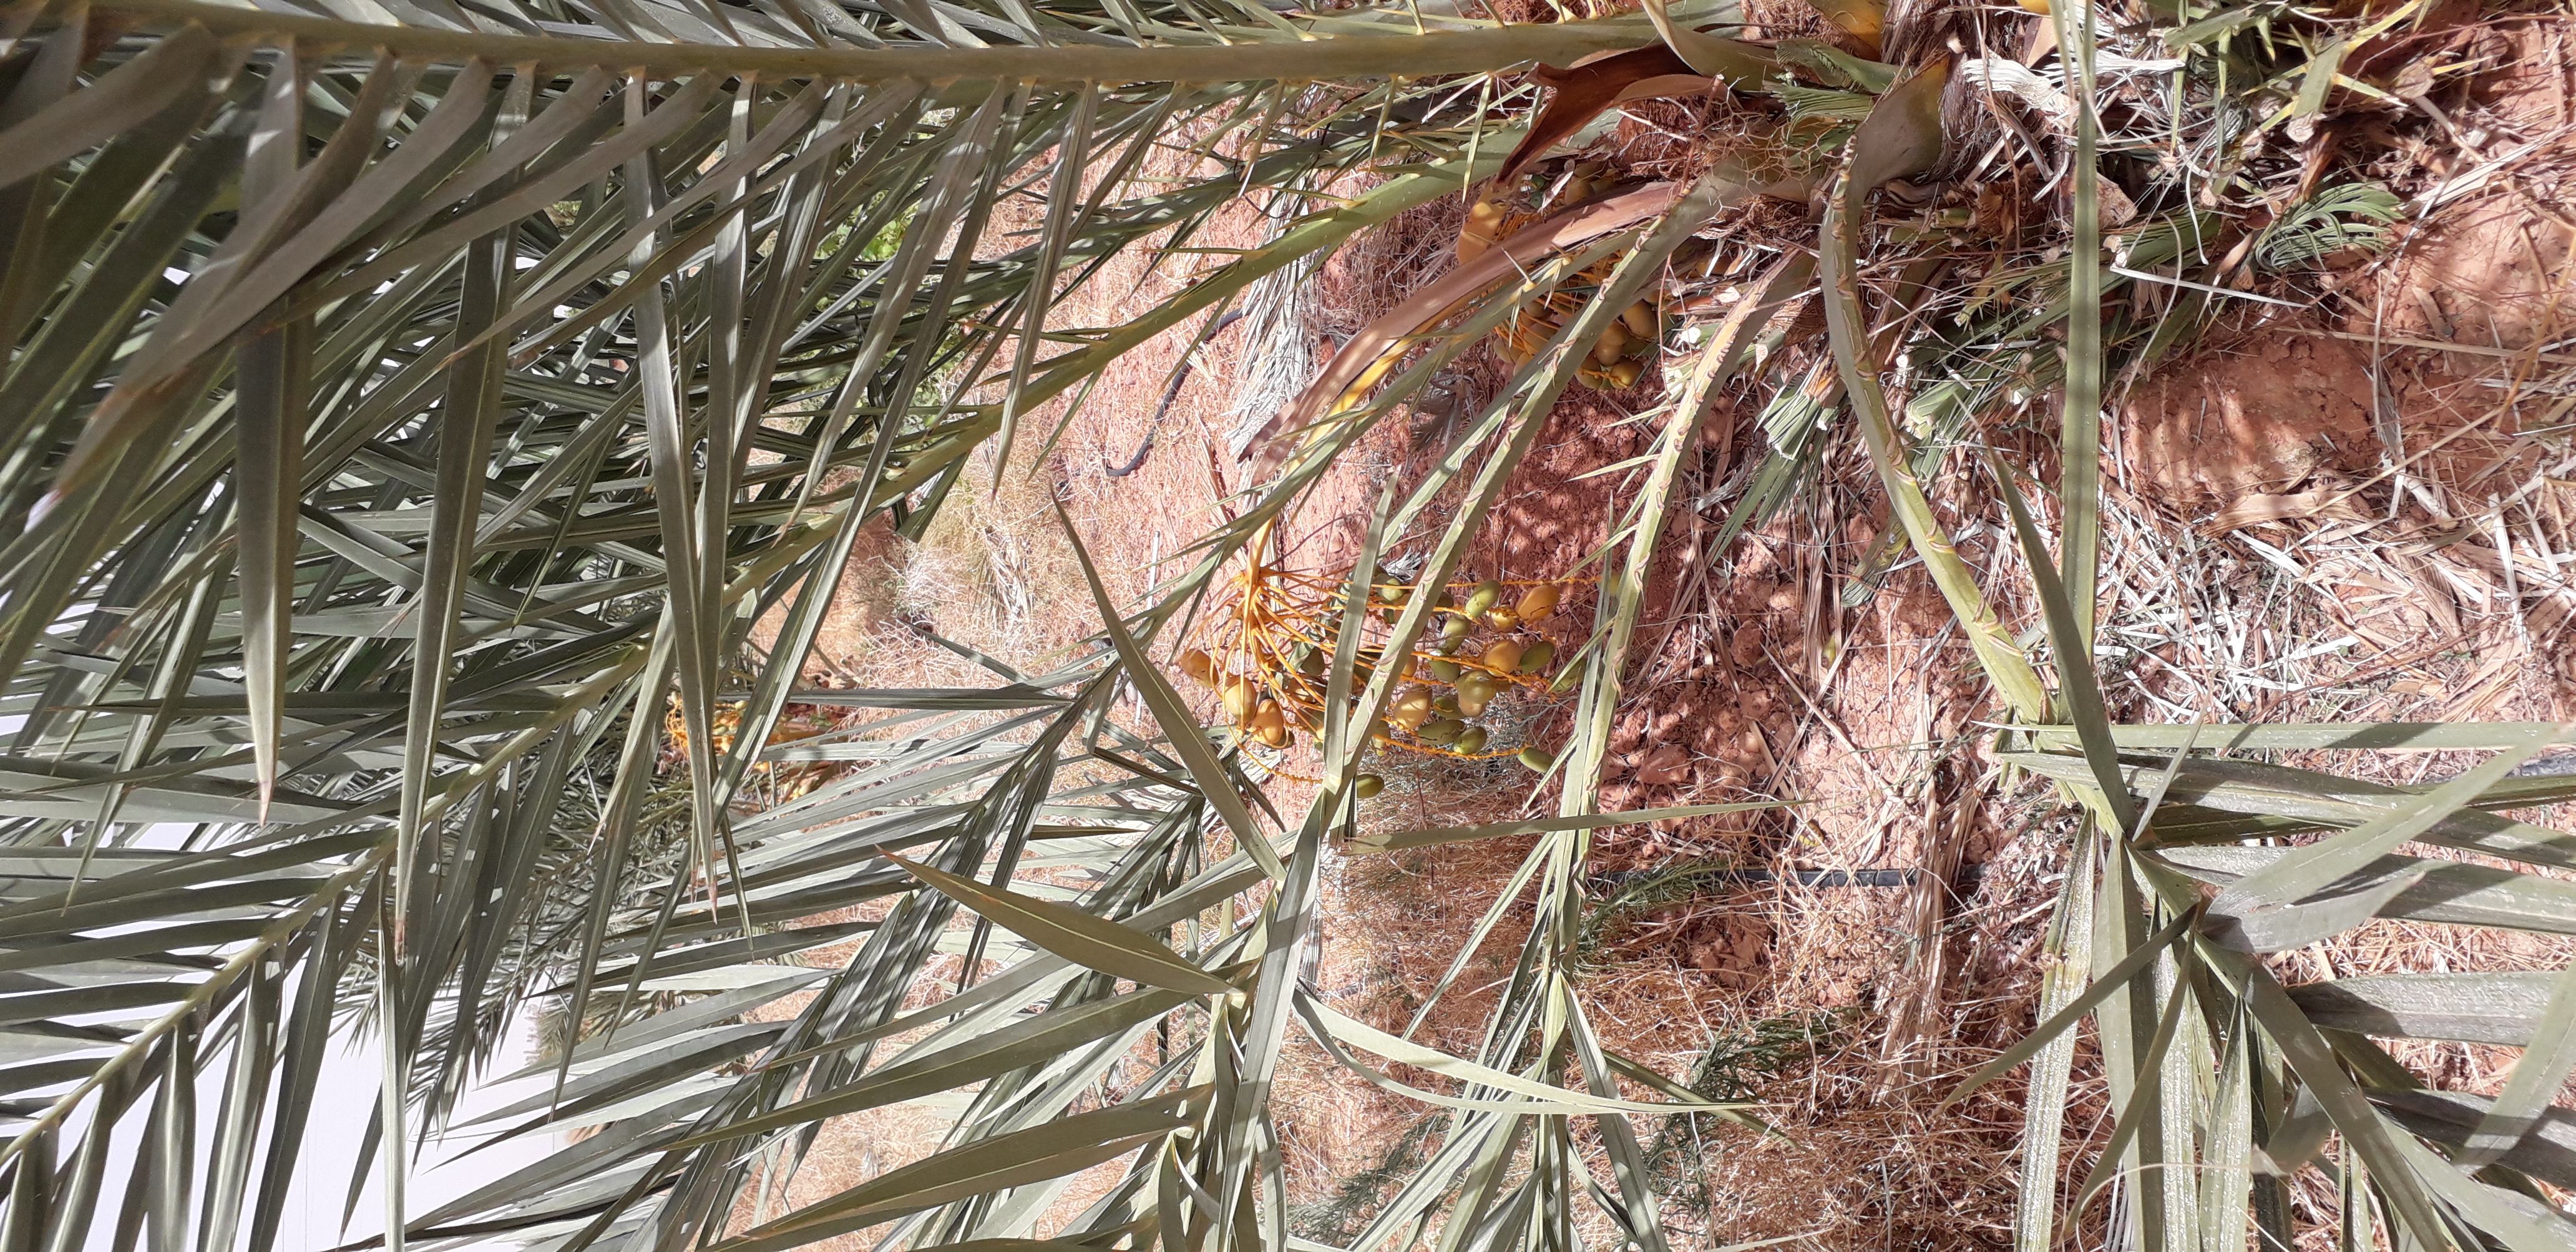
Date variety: Boumajhoul